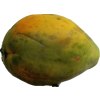
Label: papaya